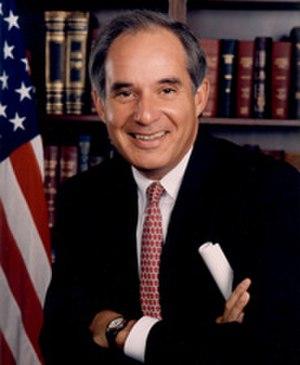
Robert Guy Torricelli est un homme politique américain né le 27 août 1951. Membre du Parti démocrate, il représente le New Jersey au Congrès des États-Unis de 1983 à 2003.
Depuis l'indépendance des États-Unis, l'État du New Jersey élit deux sénateurs, membres du Sénat fédéral.